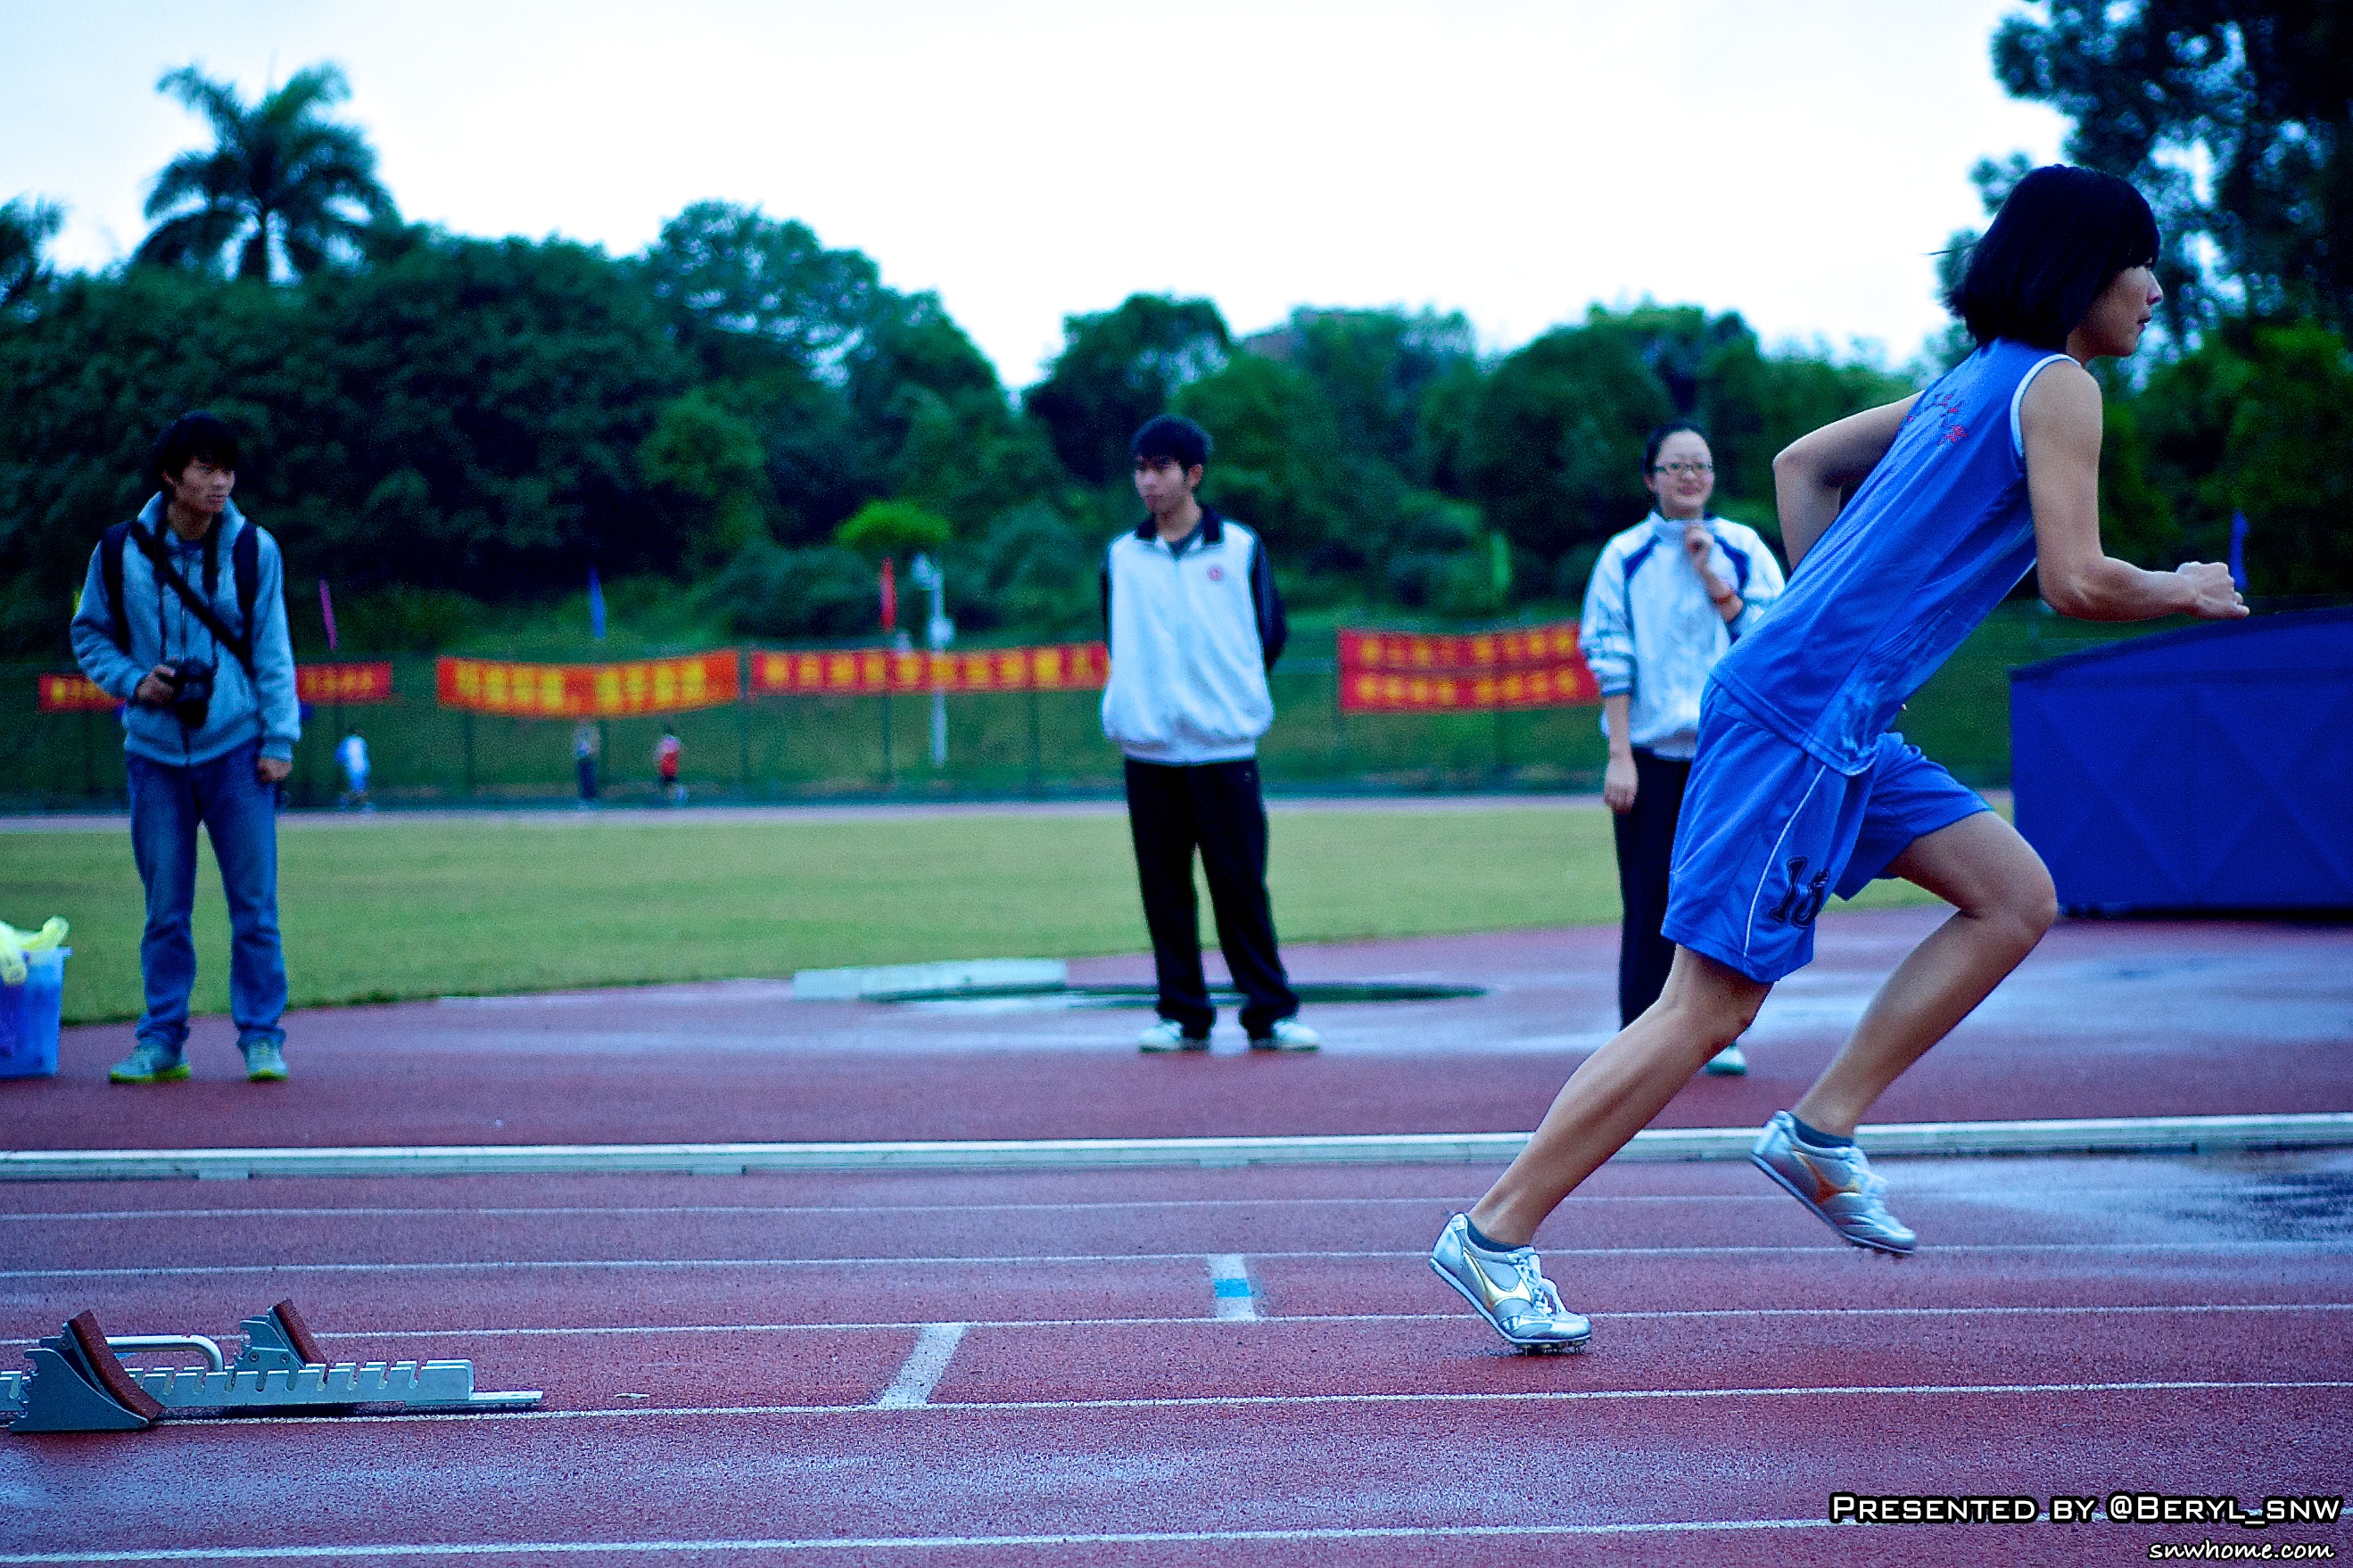
cold, running, wet, jump, rainy, girls, sports, boys, runway, university, canton, school, gdut, athletics, sprint